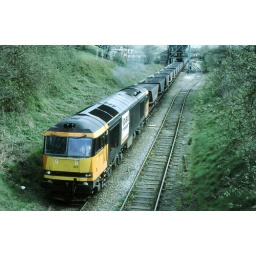
I only ever saw one Loadhaul 60 at Silverdale Colliery,60025,seen here from the road bridge in April 1997.